Lake Chad

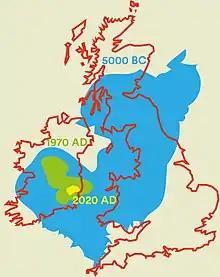
Shrinking of Lake Chad over the last 7000 years, with the outline of the British Isles for size comparison

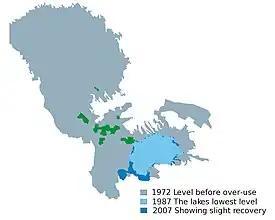
Lake Chad 1972–2007

The Chad Basin covers an area of about , and is injected by the Chari, Logone, and Yobe Rivers. The water supply of the lake is seasonal. Most of the precipitation comes from the Adamawa Plateau in the south of the basin, which is transported to the lake basin through the Chari River and the Logone River. The two contribute 95% of the total inflow of Lake Chad, while the Yobe River only contributes less than 2.5%. The lake seeps through the underground to the lowest point of the Chad Basin, the Bodélé Depression, approximately northeast of Lake Chad, with the deepest point reaching an elevation of only above sea level. This takes away most of the salinity and maintains the low salinity of Lake Chad. The southwestern waters of Lake Chad being freshwater, and the water in the northeast is only slightly salty.